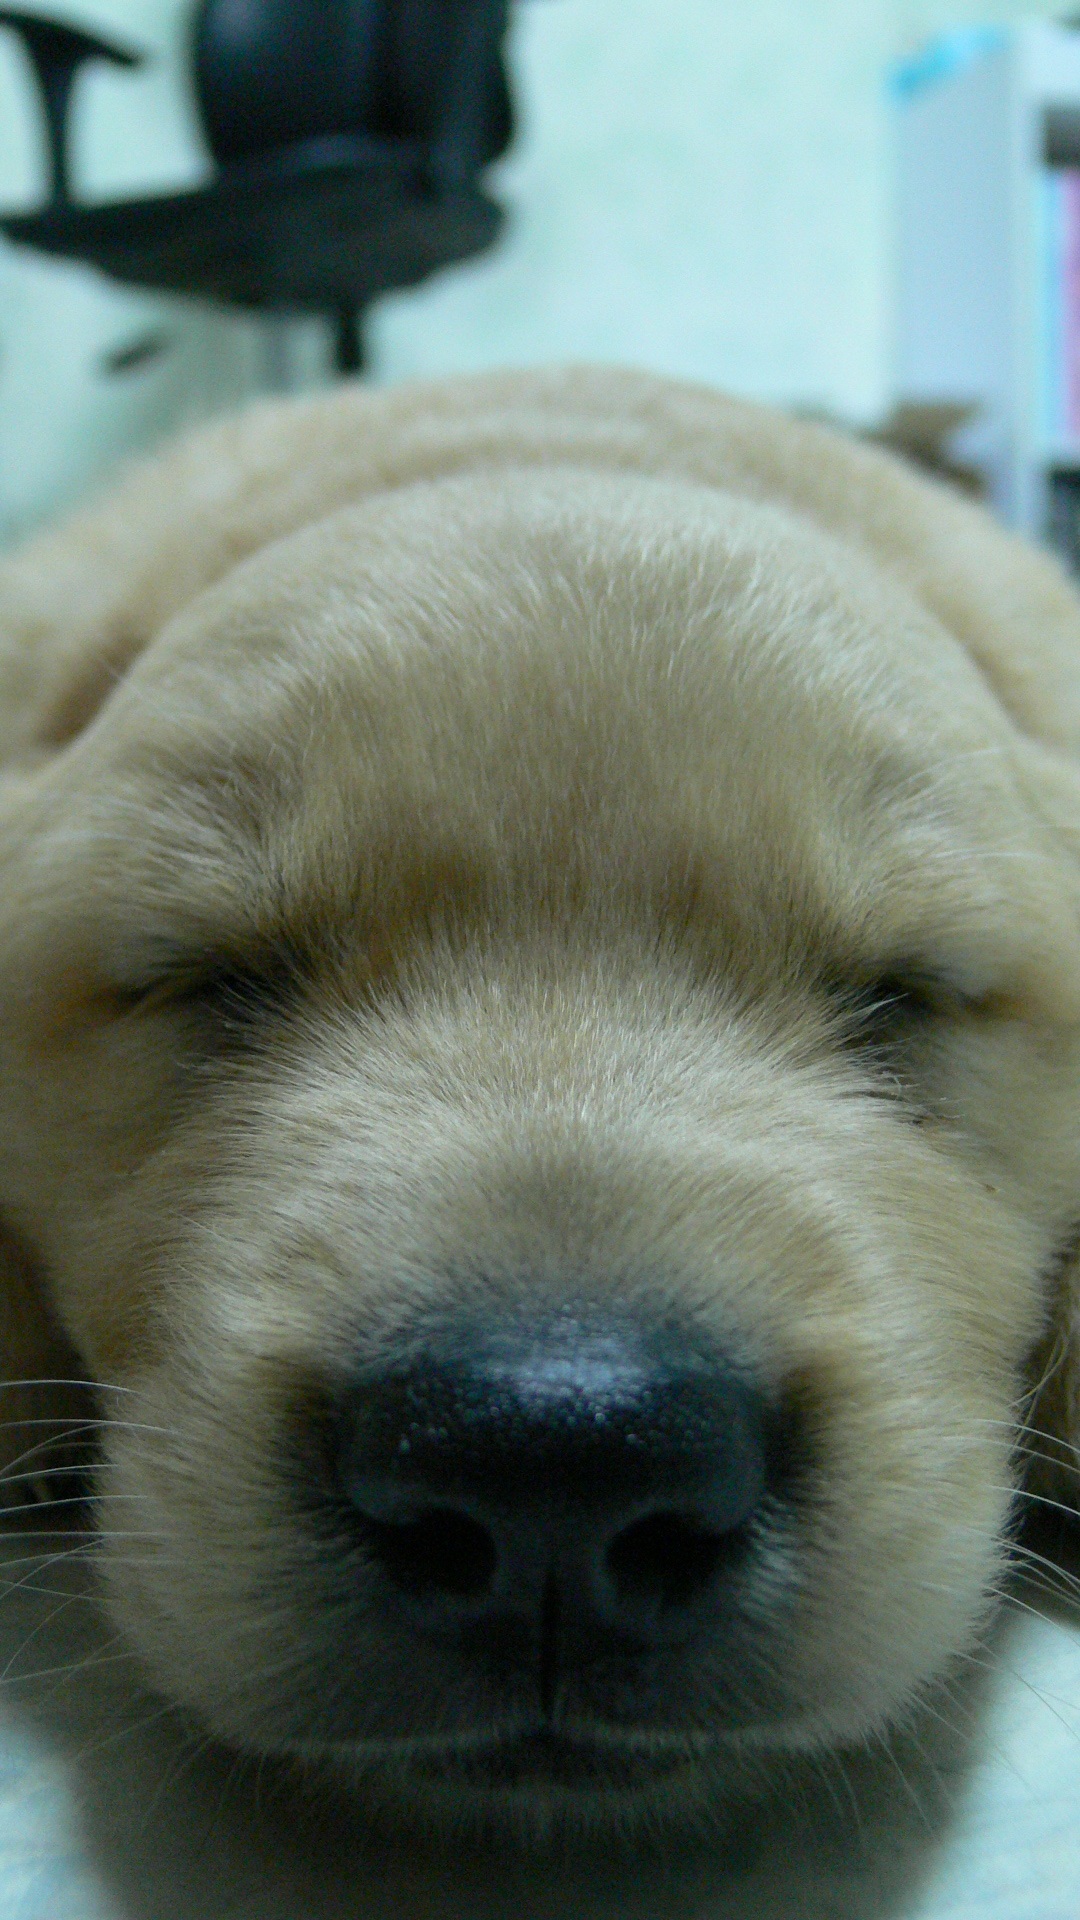
puppy, dog, cute, pet, young, brown, mammal, friendship, baby, face, nose, golden retriever, snout, gold, animals, little, vertebrate, labrador retriever, retriever, doggy, dog like mammal, dog breed group